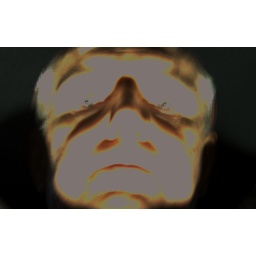
on the street standing by pavement light